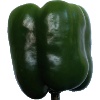
Label: green_pepper